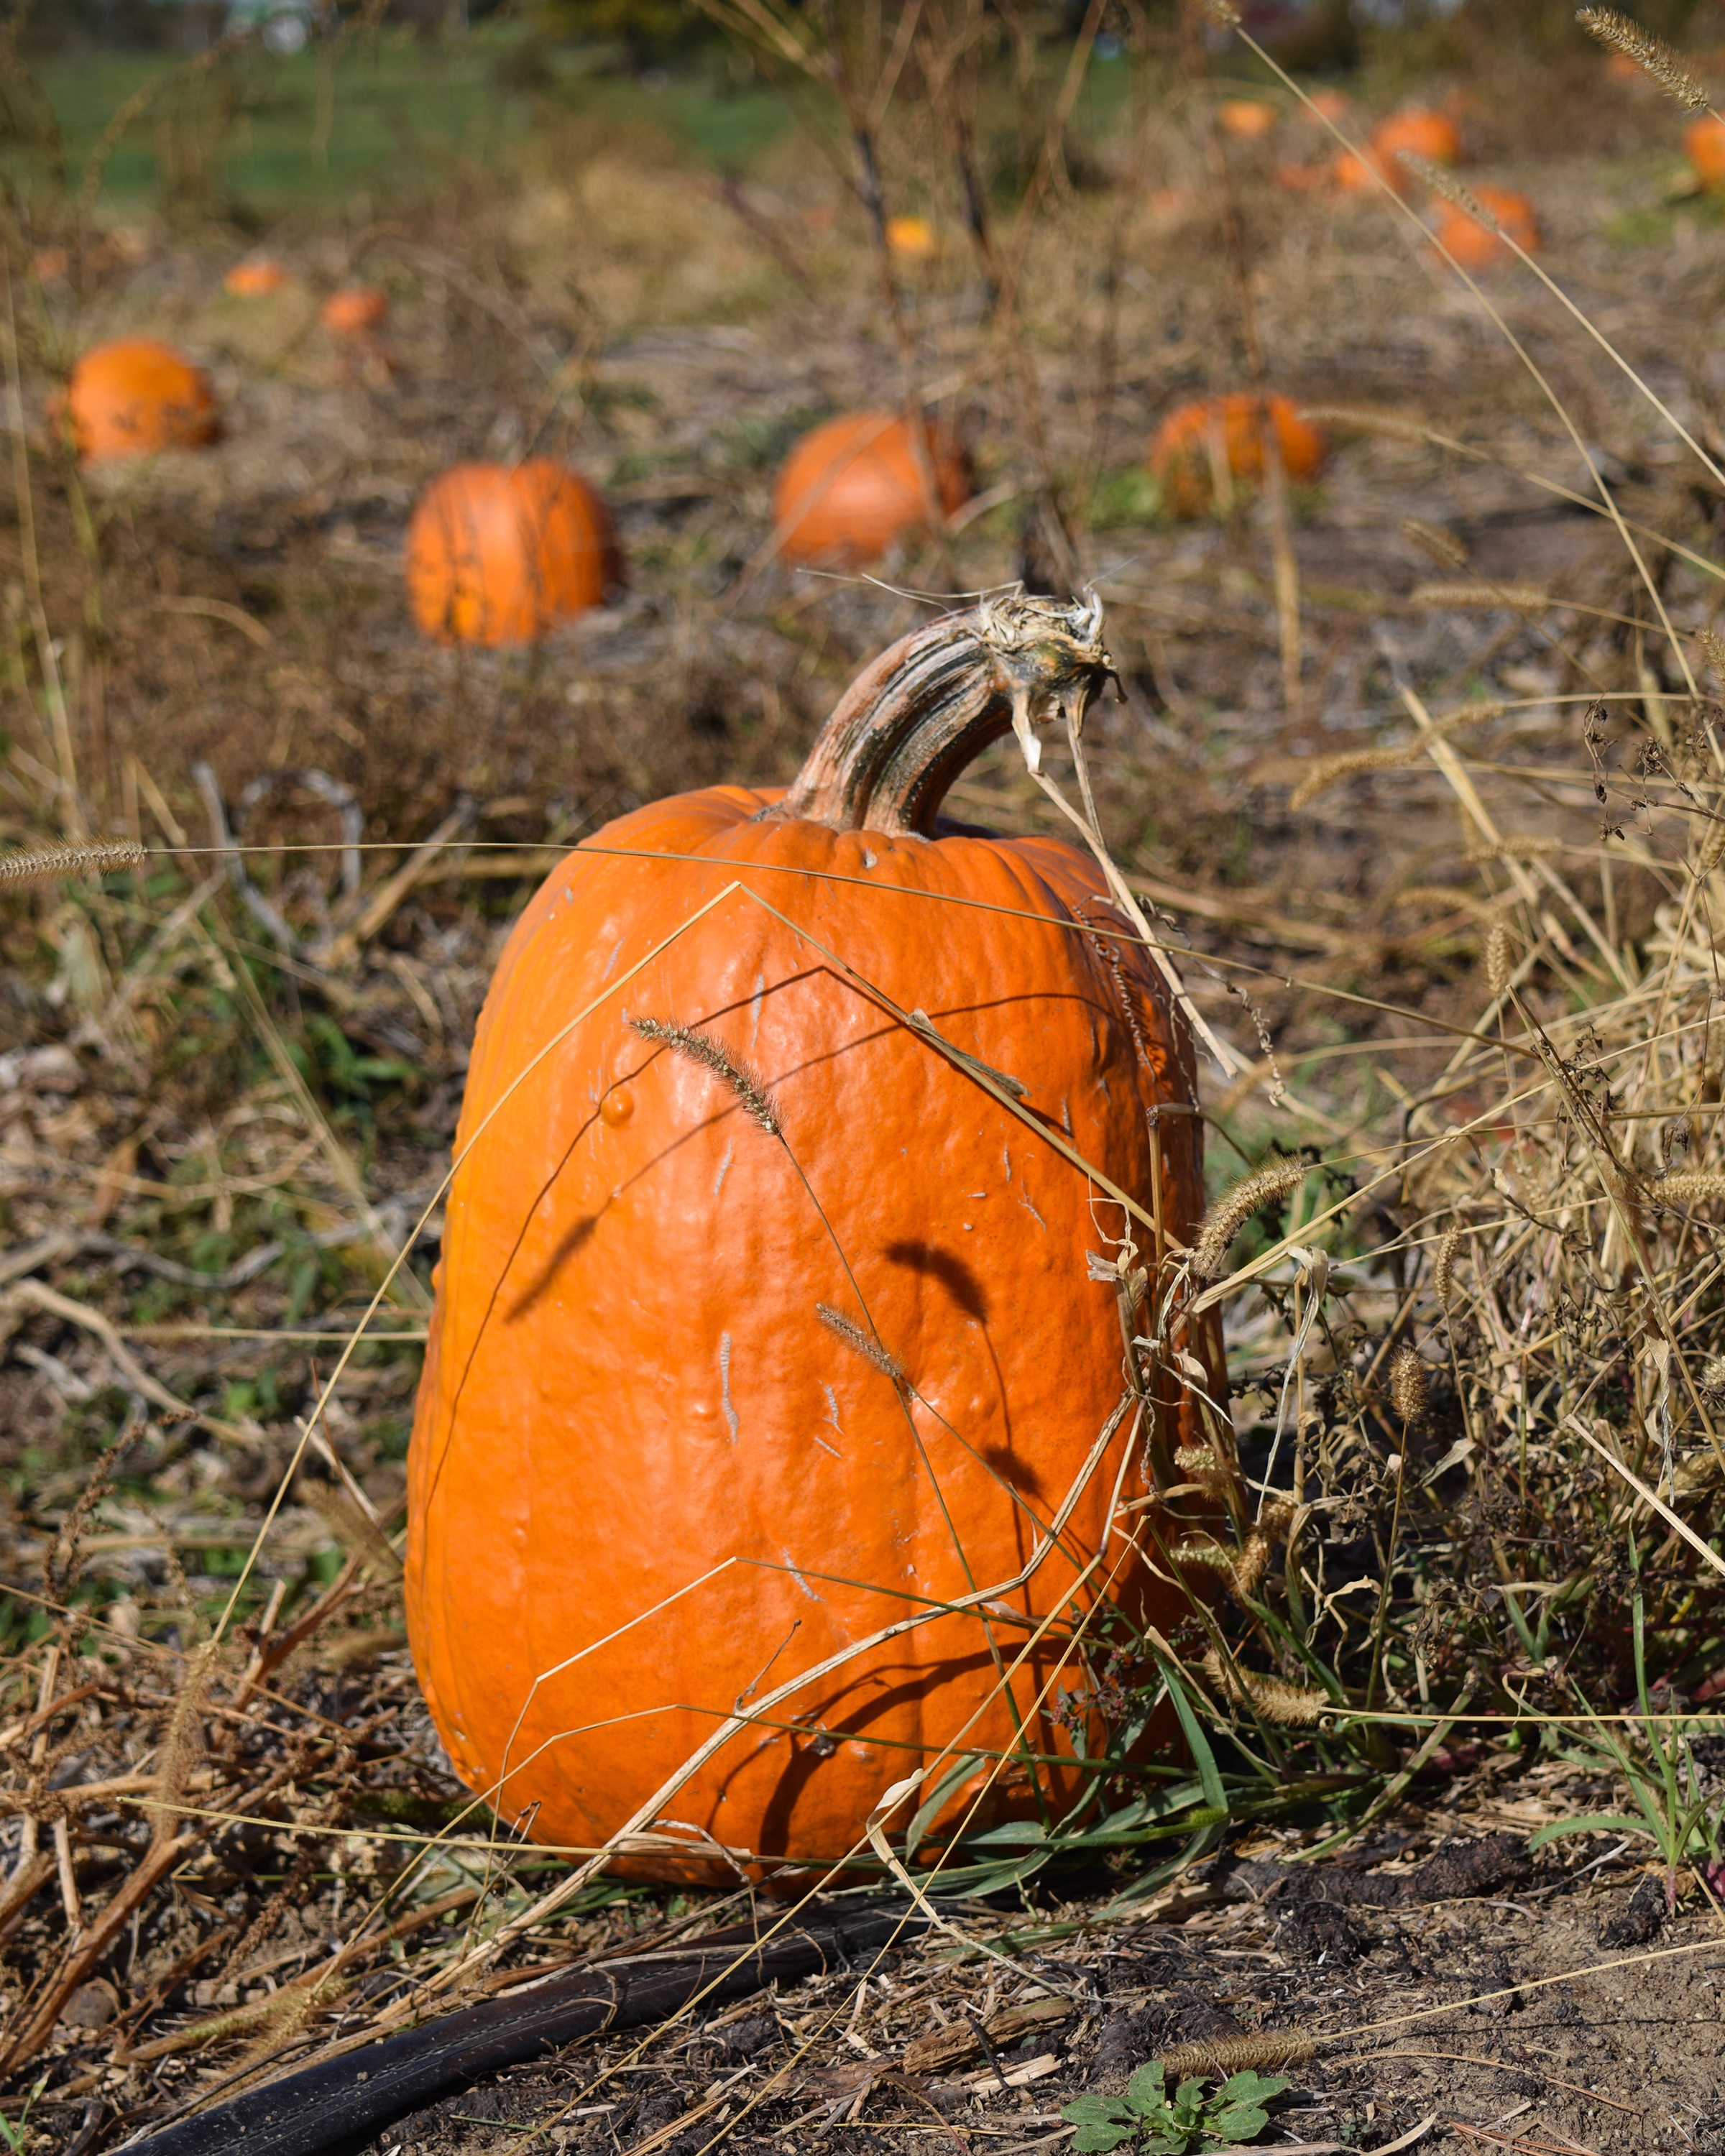
nature, outdoor, field, farm, leaf, fall, country, ripe, rural, orange, harvest, produce, vegetable, autumn, pumpkin, halloween, soil, colorful, agriculture, garden, season, gourd, thanksgiving, patch, pumpkin patch, gardening, seasonal, carving, october, pick, organic, cucurbita, old world flycatcher